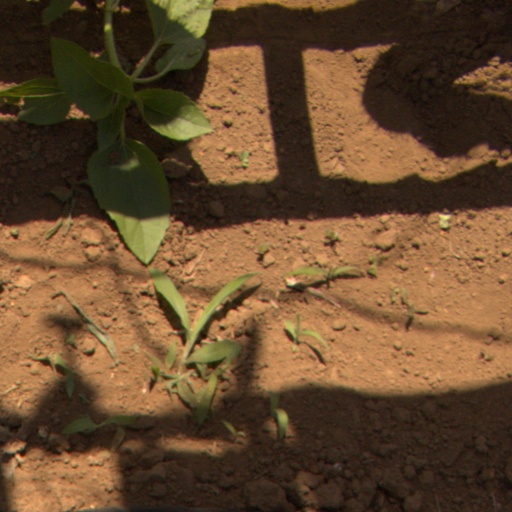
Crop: Jerusalem artichoke